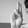
ASL letter: U